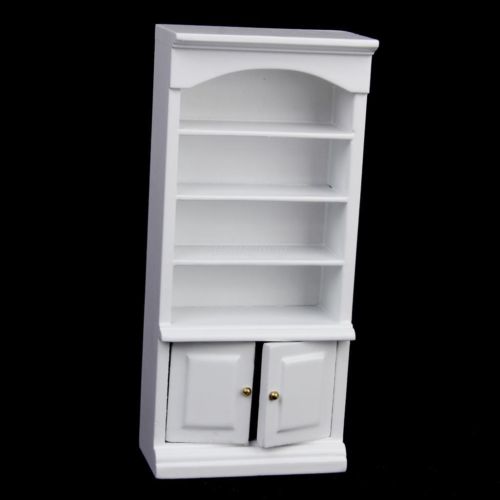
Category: cabinet